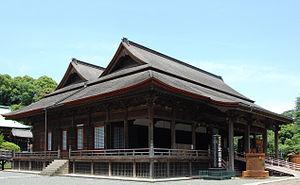
Hokekyō-ji est un temple bouddhiste japonais de l'école Nichiren Shū fondé en 1260 à l'époque de Kamakura à Ichikawa, préfecture de Chiba au Japon. Il est issu de la fusion des temples Kakayama Hommyo-ji et Wakayama Hokke-ji.